Anton Nemkin

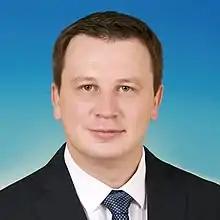

Anton Igorevich Nemkin (born 22 August 1983) is a Russian politician. He is a deputy of the 8th State Duma.